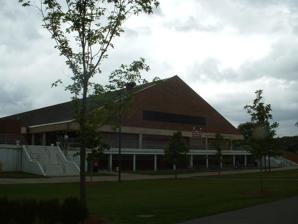
Building: Bright-Landry Hockey Center
Country: United States of America
Year built: 1956
Ice-hockey arena in Boston, Massachusetts Bright-Landry Hockey Center Former names Donald C. Watson Rink (1956–1979) Location 65 North Harvard Street Allston, Massachusetts 02134 Owner Harvard University Operator Harvard University Capacity 3,095 (hockey) Surface 204x87 ft (hockey) Construction Opened 1956 Renovated 1979, 2014 Tenants Harvard Crimson ( NCAA ) (1956–1978, 1979–present) Boston Pride ( NWHL ) (2015–2016) The Bright-Landry Hockey Center is a 3,095- seat ice-hockey arena in the Allston neighborhood of Boston , Massachusetts , United States. It is home to the Harvard University Crimson men's and women's ice hockey teams. It is named for Alec Bright , class of 1919, a former hockey player, and C. Kevin Landry, class of 1966, a donor to the Harvard athletic department. Inside Bright Center In 1956, the Donald C. Watson Rink was opened just north of Harvard Stadium at Soldiers Field, the area in the Allston neighborhood of Boston used by Harvard athletics, just across the Charles River from campus. The rink held approximately 2,000 people, but did not have many modern amenities. When plans were made to upgrade facilities, the $5-million cost became prohibitive, and the decision was made to renovate Watson Rink. In 1978, following the hockey season, the walls were removed and the roof was extended before the new arena itself was installed.  After a season without a full-time home, the "new" arena opened on November 19, 1979, with an exhibition between Harvard and the 1980 USA Olympic hockey team. In November 2006, Bright Arena was home to the 2006 Friendship Cup, the Cup's debut year. Team USA Alumni, Team Canada Alumni, Team Gazprom and the Boston Bruins Alumni team all participated in the event. The Bruins defeated Team USA, while Gazprom defeated Team Canada. The arena was also home to the Boston Pride of the National Women's Hockey League for the 2015–16 NWHL season in which the Pride won the Isobel Cup Championship. The Bright-Landry Center, when used for ice hockey, shares a design quirk with the Bruins' still-standing "original" home rink, today's Northeastern University-located Matthews Arena – the opposing team's benches at the Bright-Landry Center exist on opposing sides of the rink, just as they also did in the 20th century Boston Garden (1928–1995) for ice hockey games. 2008 2008, showing the opposing-side team bench locations for hockey. References